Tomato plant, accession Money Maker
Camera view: horizontal (90 deg, fisheye); turntable rotation: 60 degrees
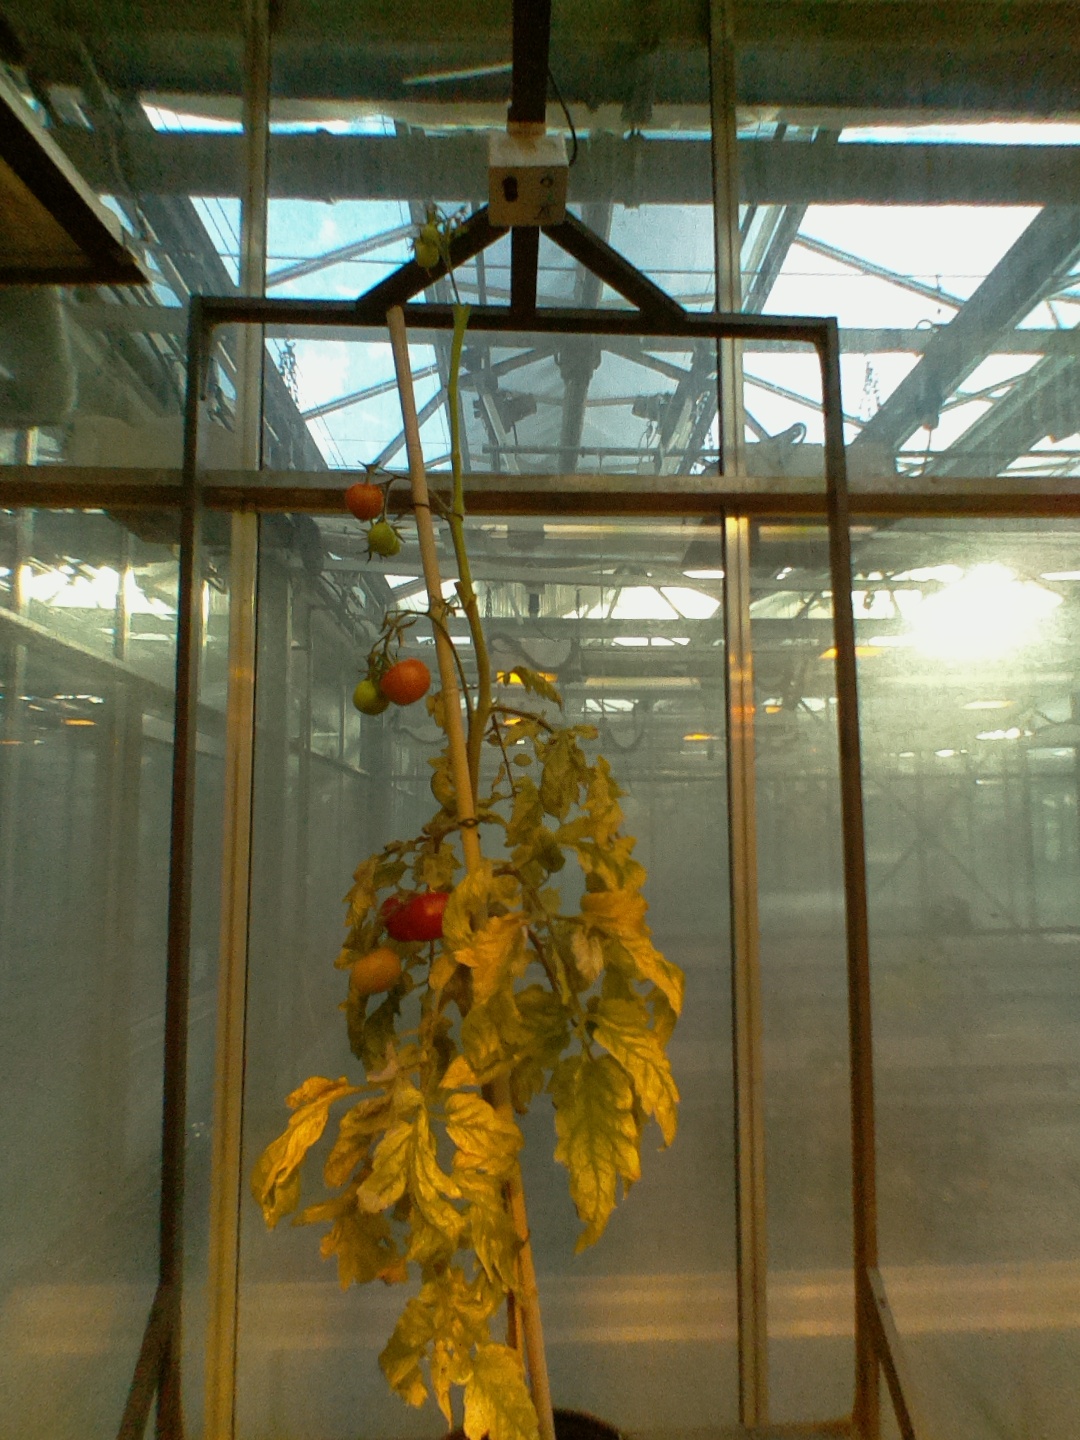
BBCH growth stage 87: 70%-80% of fruits show typical fully ripe color